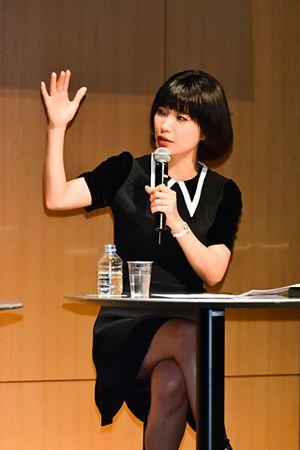
Mieko Kawakami, née le 29 août 1976, est une écrivaine japonaise originaire de la préfecture d'Osaka.